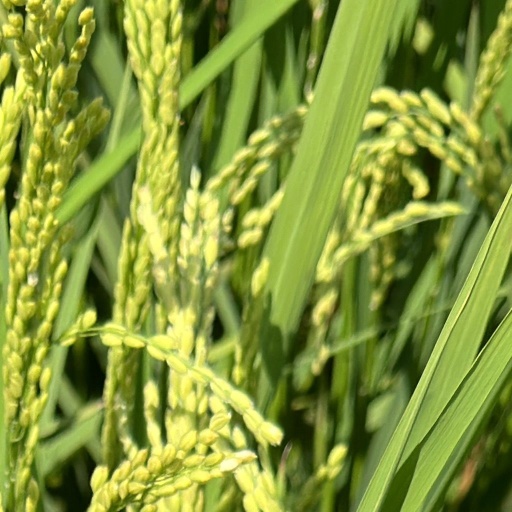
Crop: rice